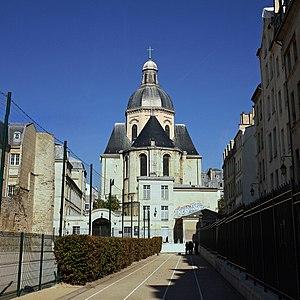
Église Saint-Paul-Saint-Louis, 4e arrondissement de Paris, France. Vue depuis la piste de course de la rue des Jardins-Saint-Paul.